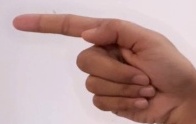
ASL sign: G